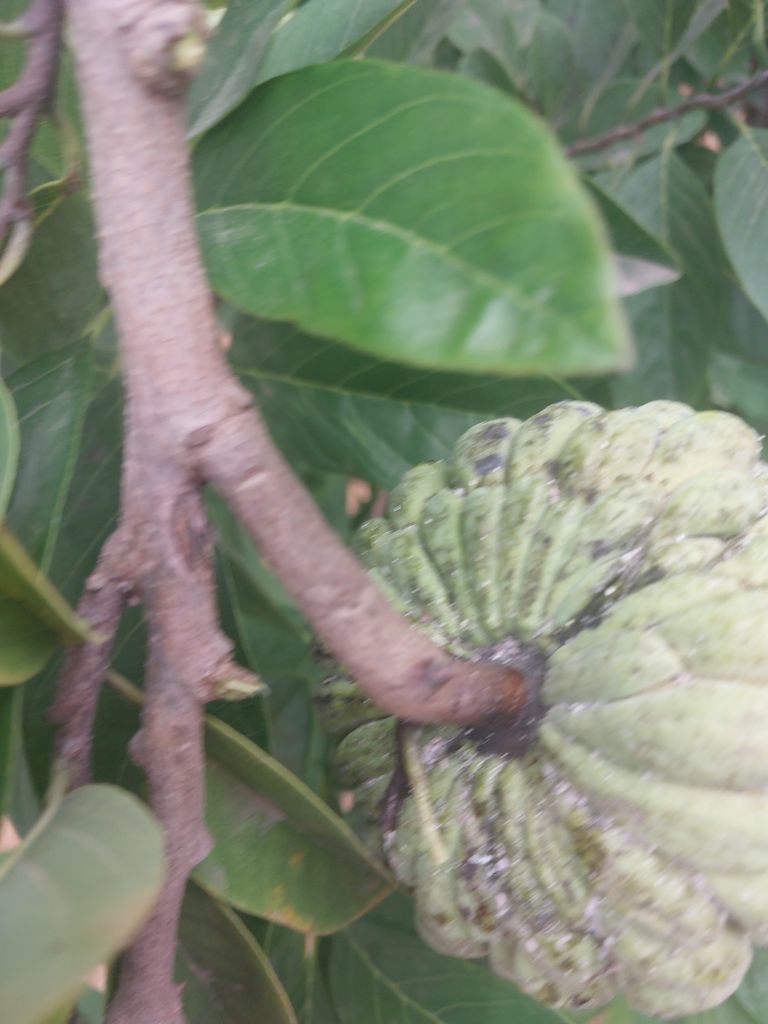
Disease label: Leaf spot on fruit